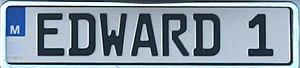
Immatriculation maltaise personnalisée au nom du propriétaire du véhicule
Les plaques d'immatriculation maltaises sont les plaques utilisées à Malte pour identifier un véhicule terrestre routier.